Peire Bremon lo Tort

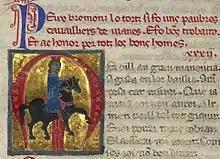
Peire depicted as a "poor knight" ("paubres cavaillers")

Peire Bremon lo Tort (or Bremonz lo Tortz) ("fl." 1177) was a troubadour from the Viennois. Though only two of his pieces (both love songs) survive, his poetry is characterised by Francoprovençalisms. According to his short "vida", he was "honoured by all the notable men."